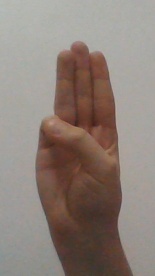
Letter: thaa